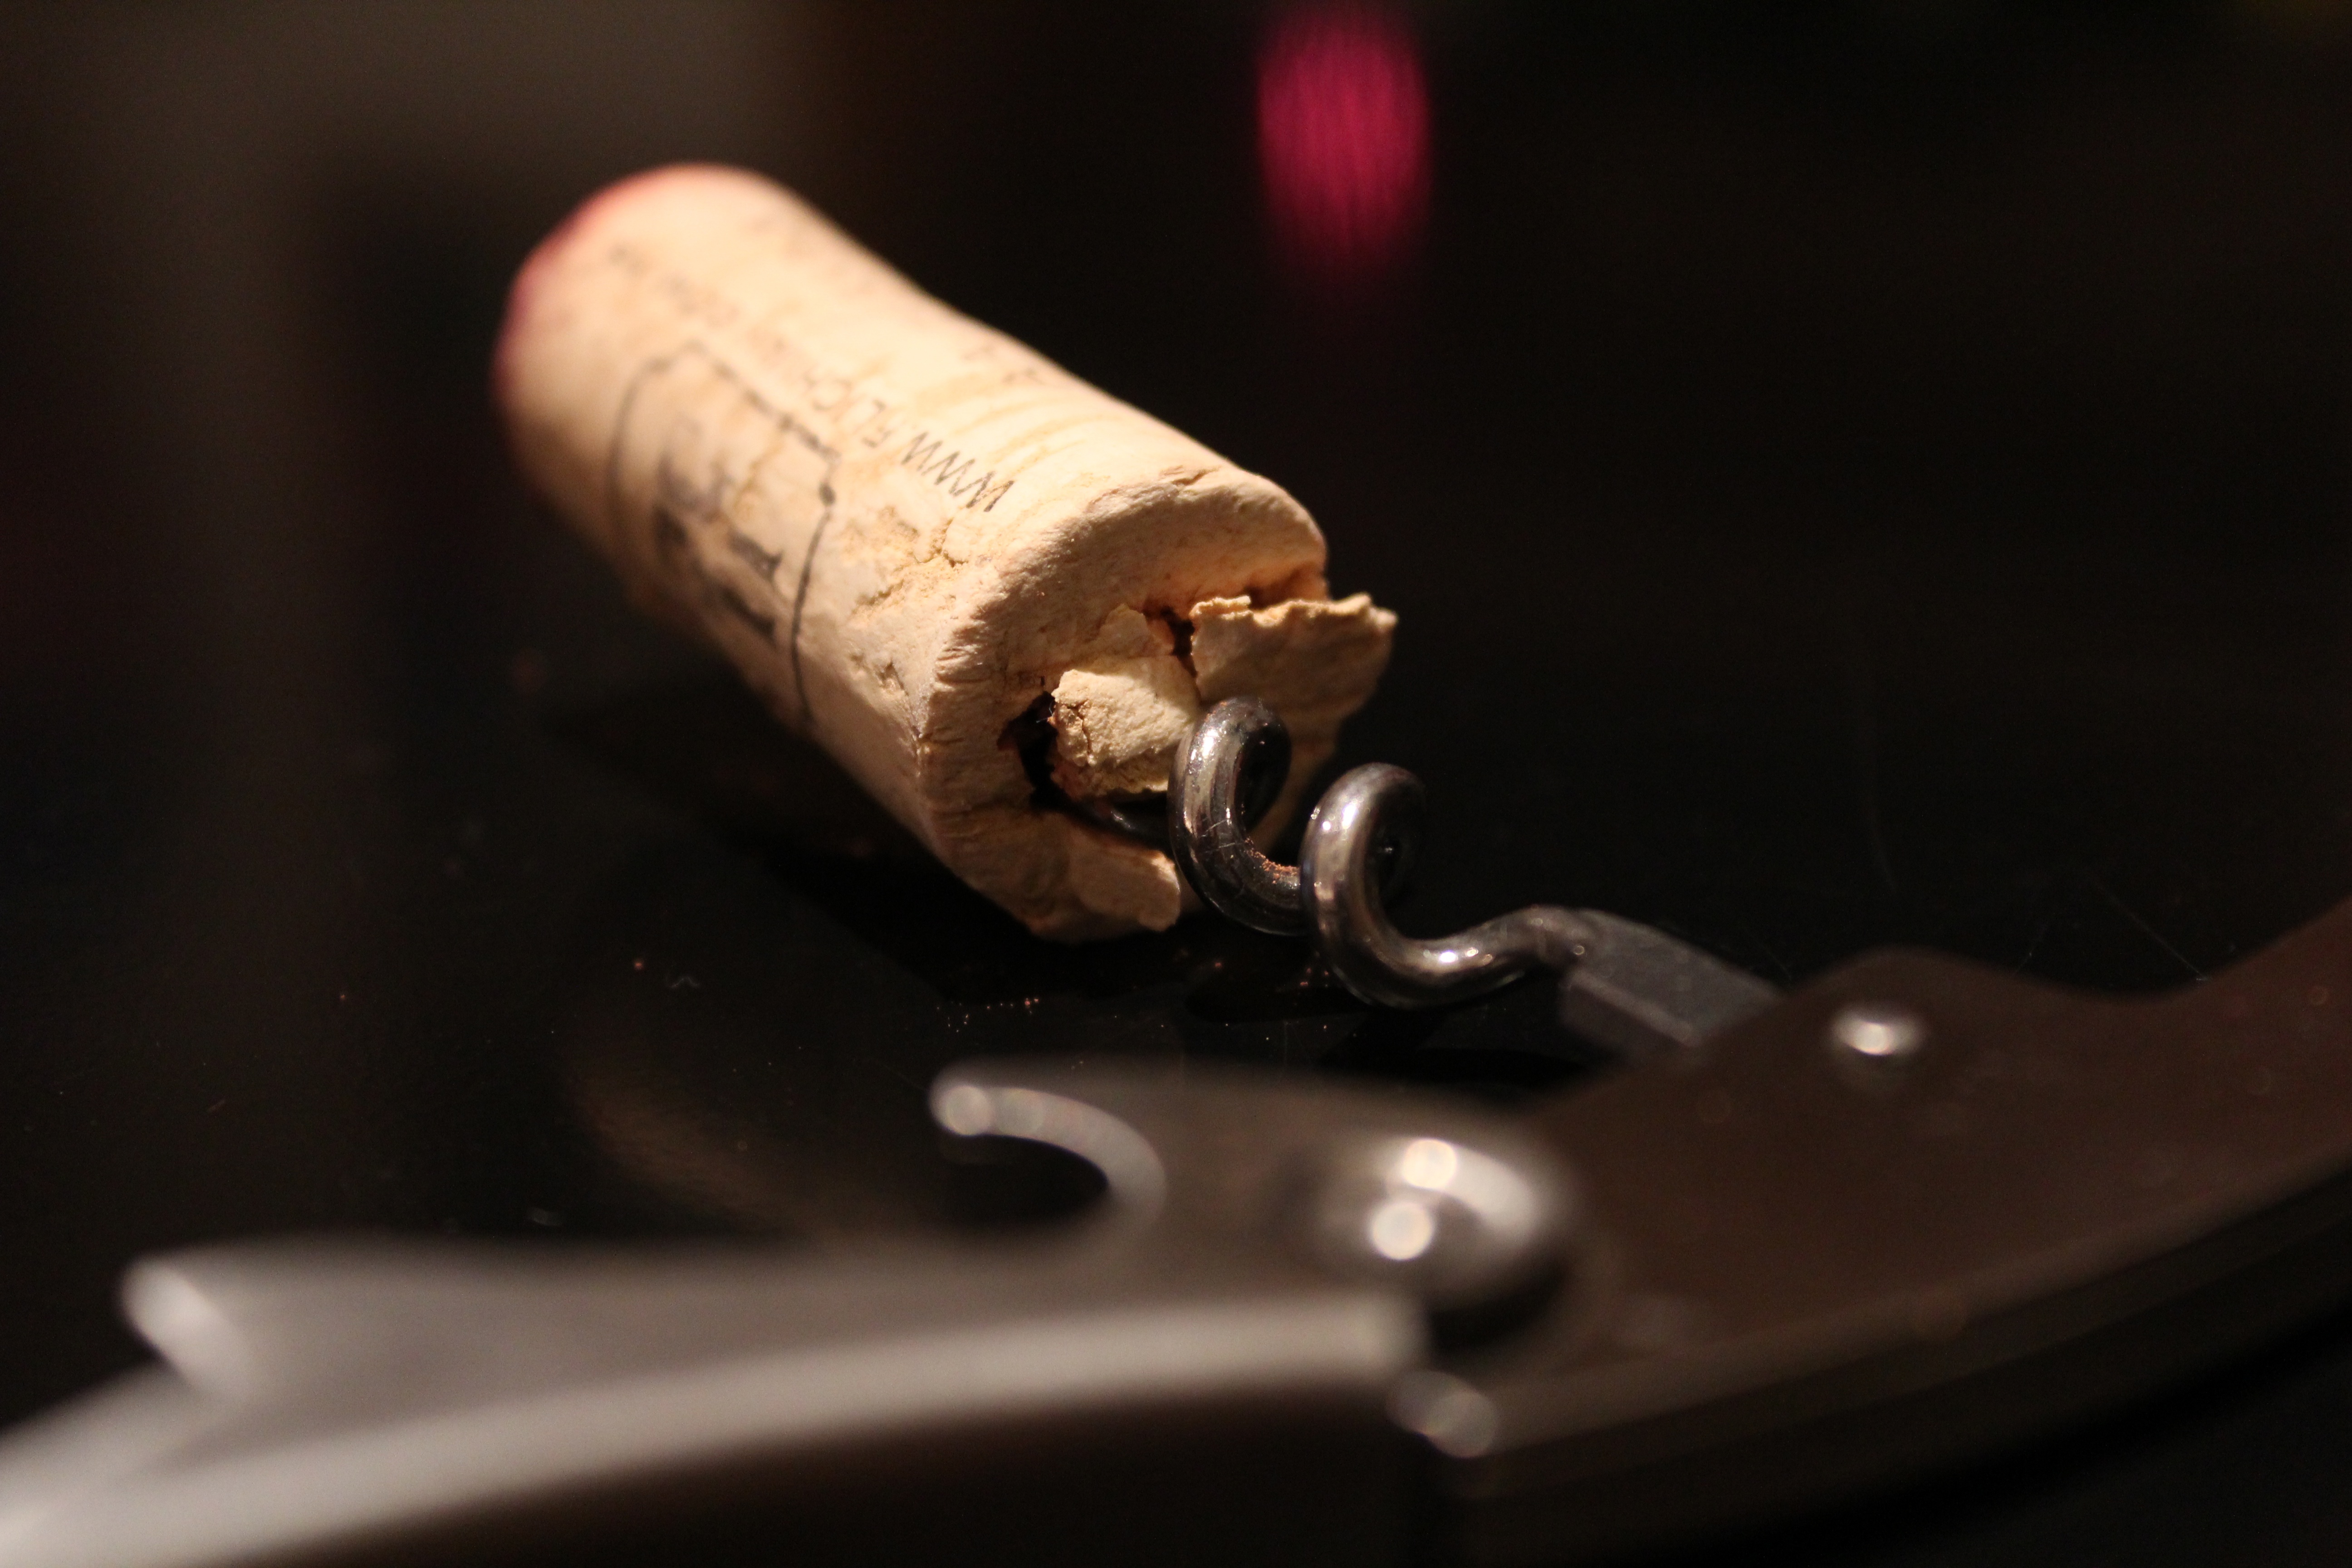
hand, open, light, wine, photography, guitar, red, macro, drink, darkness, gourmet, close, red wine, alcohol, close up, cork, drunk, benefit from, prost, macro photography, bottle opener, corkscrew, closures, wine corks, bottle closure, wine tasting, uncork